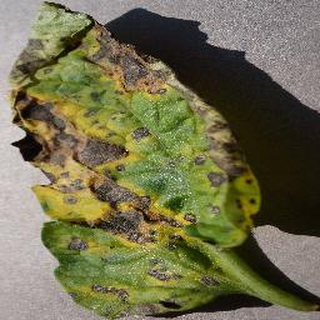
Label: tomato_early_blight